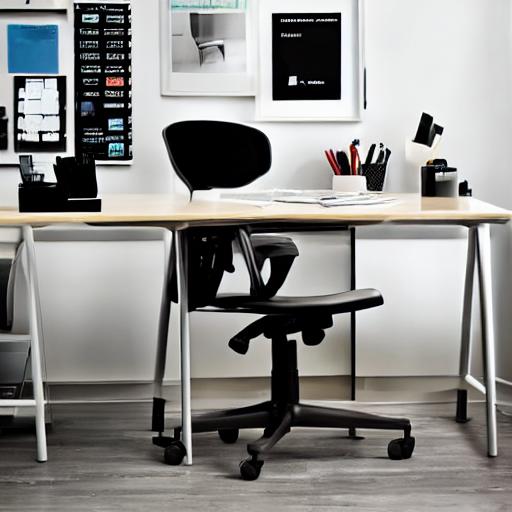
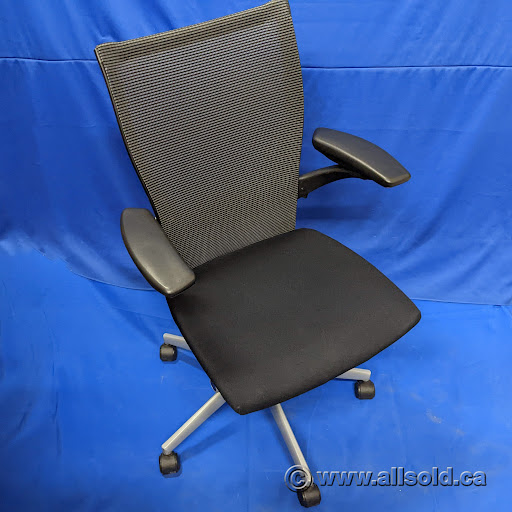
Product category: items_chair
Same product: no